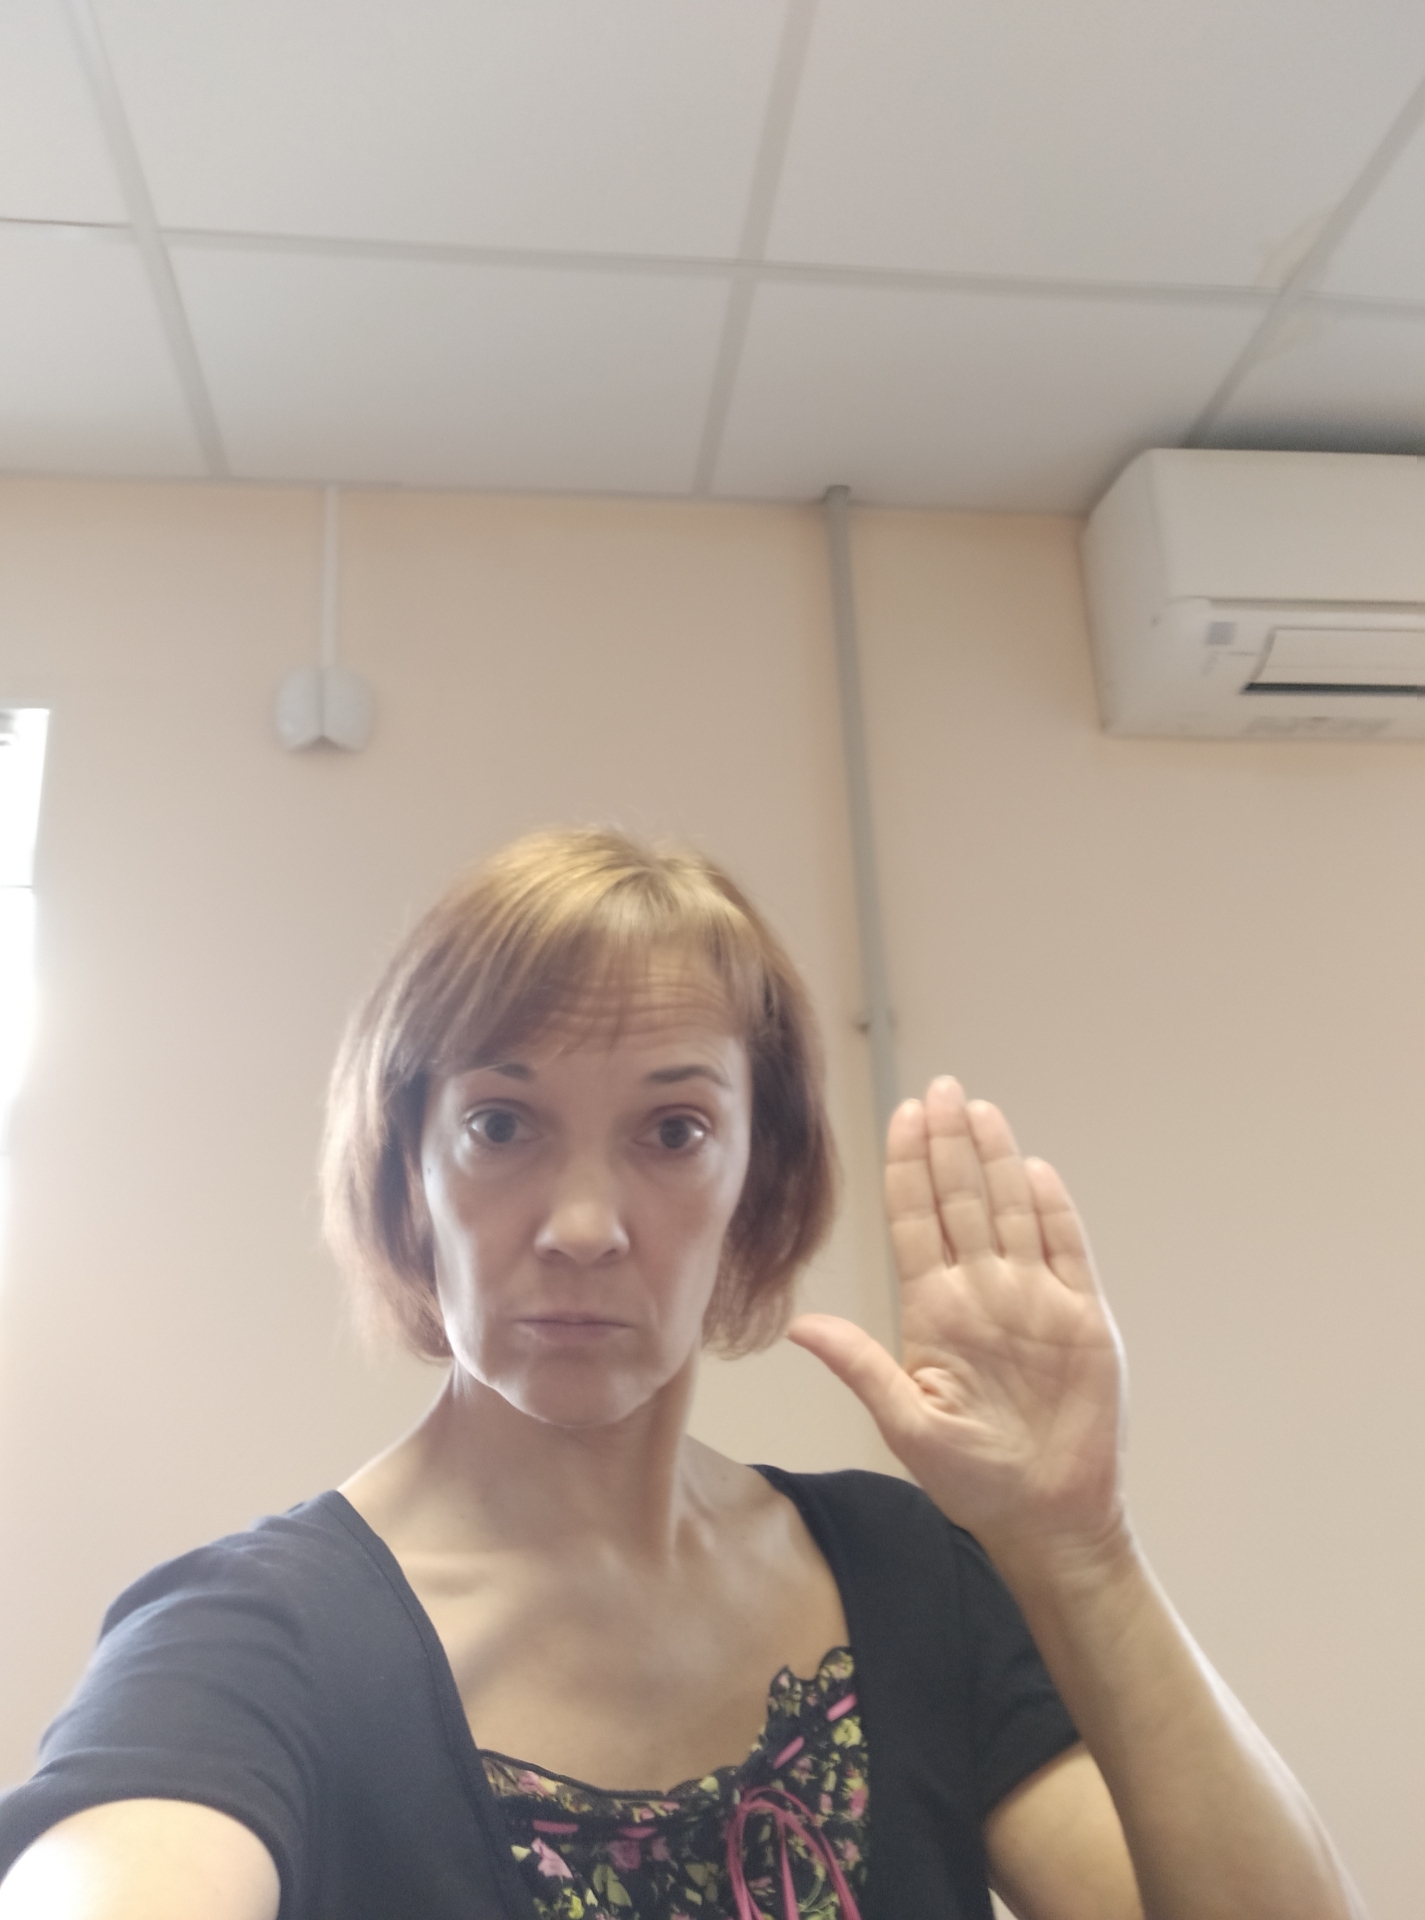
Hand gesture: stop